James Hirshfield

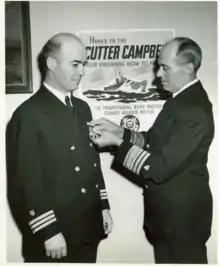
CDR Hirshfield being awarded the Purple Heart by the Commandant, Vice Admiral Russell R. Waesche

Hirshfield also received the Purple Heart for injuries sustained in the sinking of "U-606".